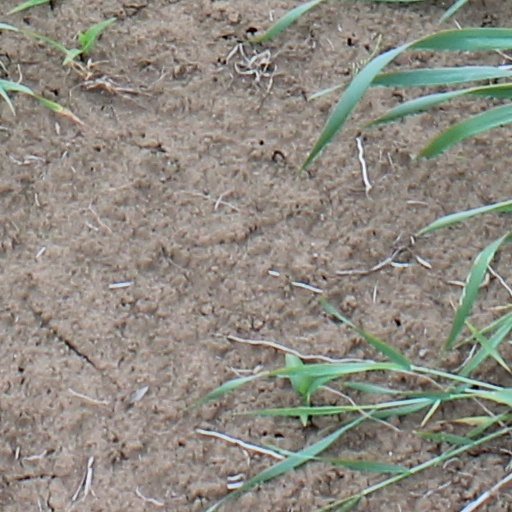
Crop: wheat